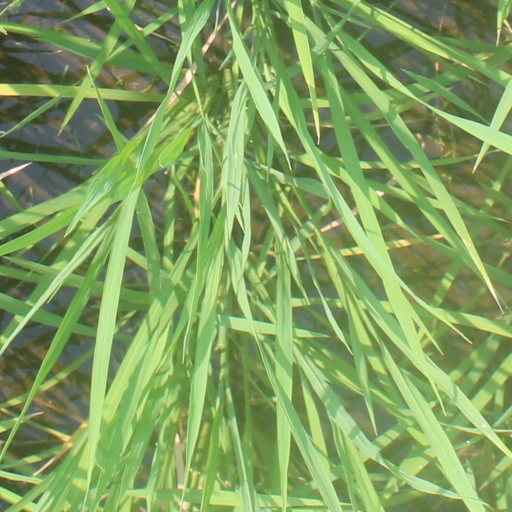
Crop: rice